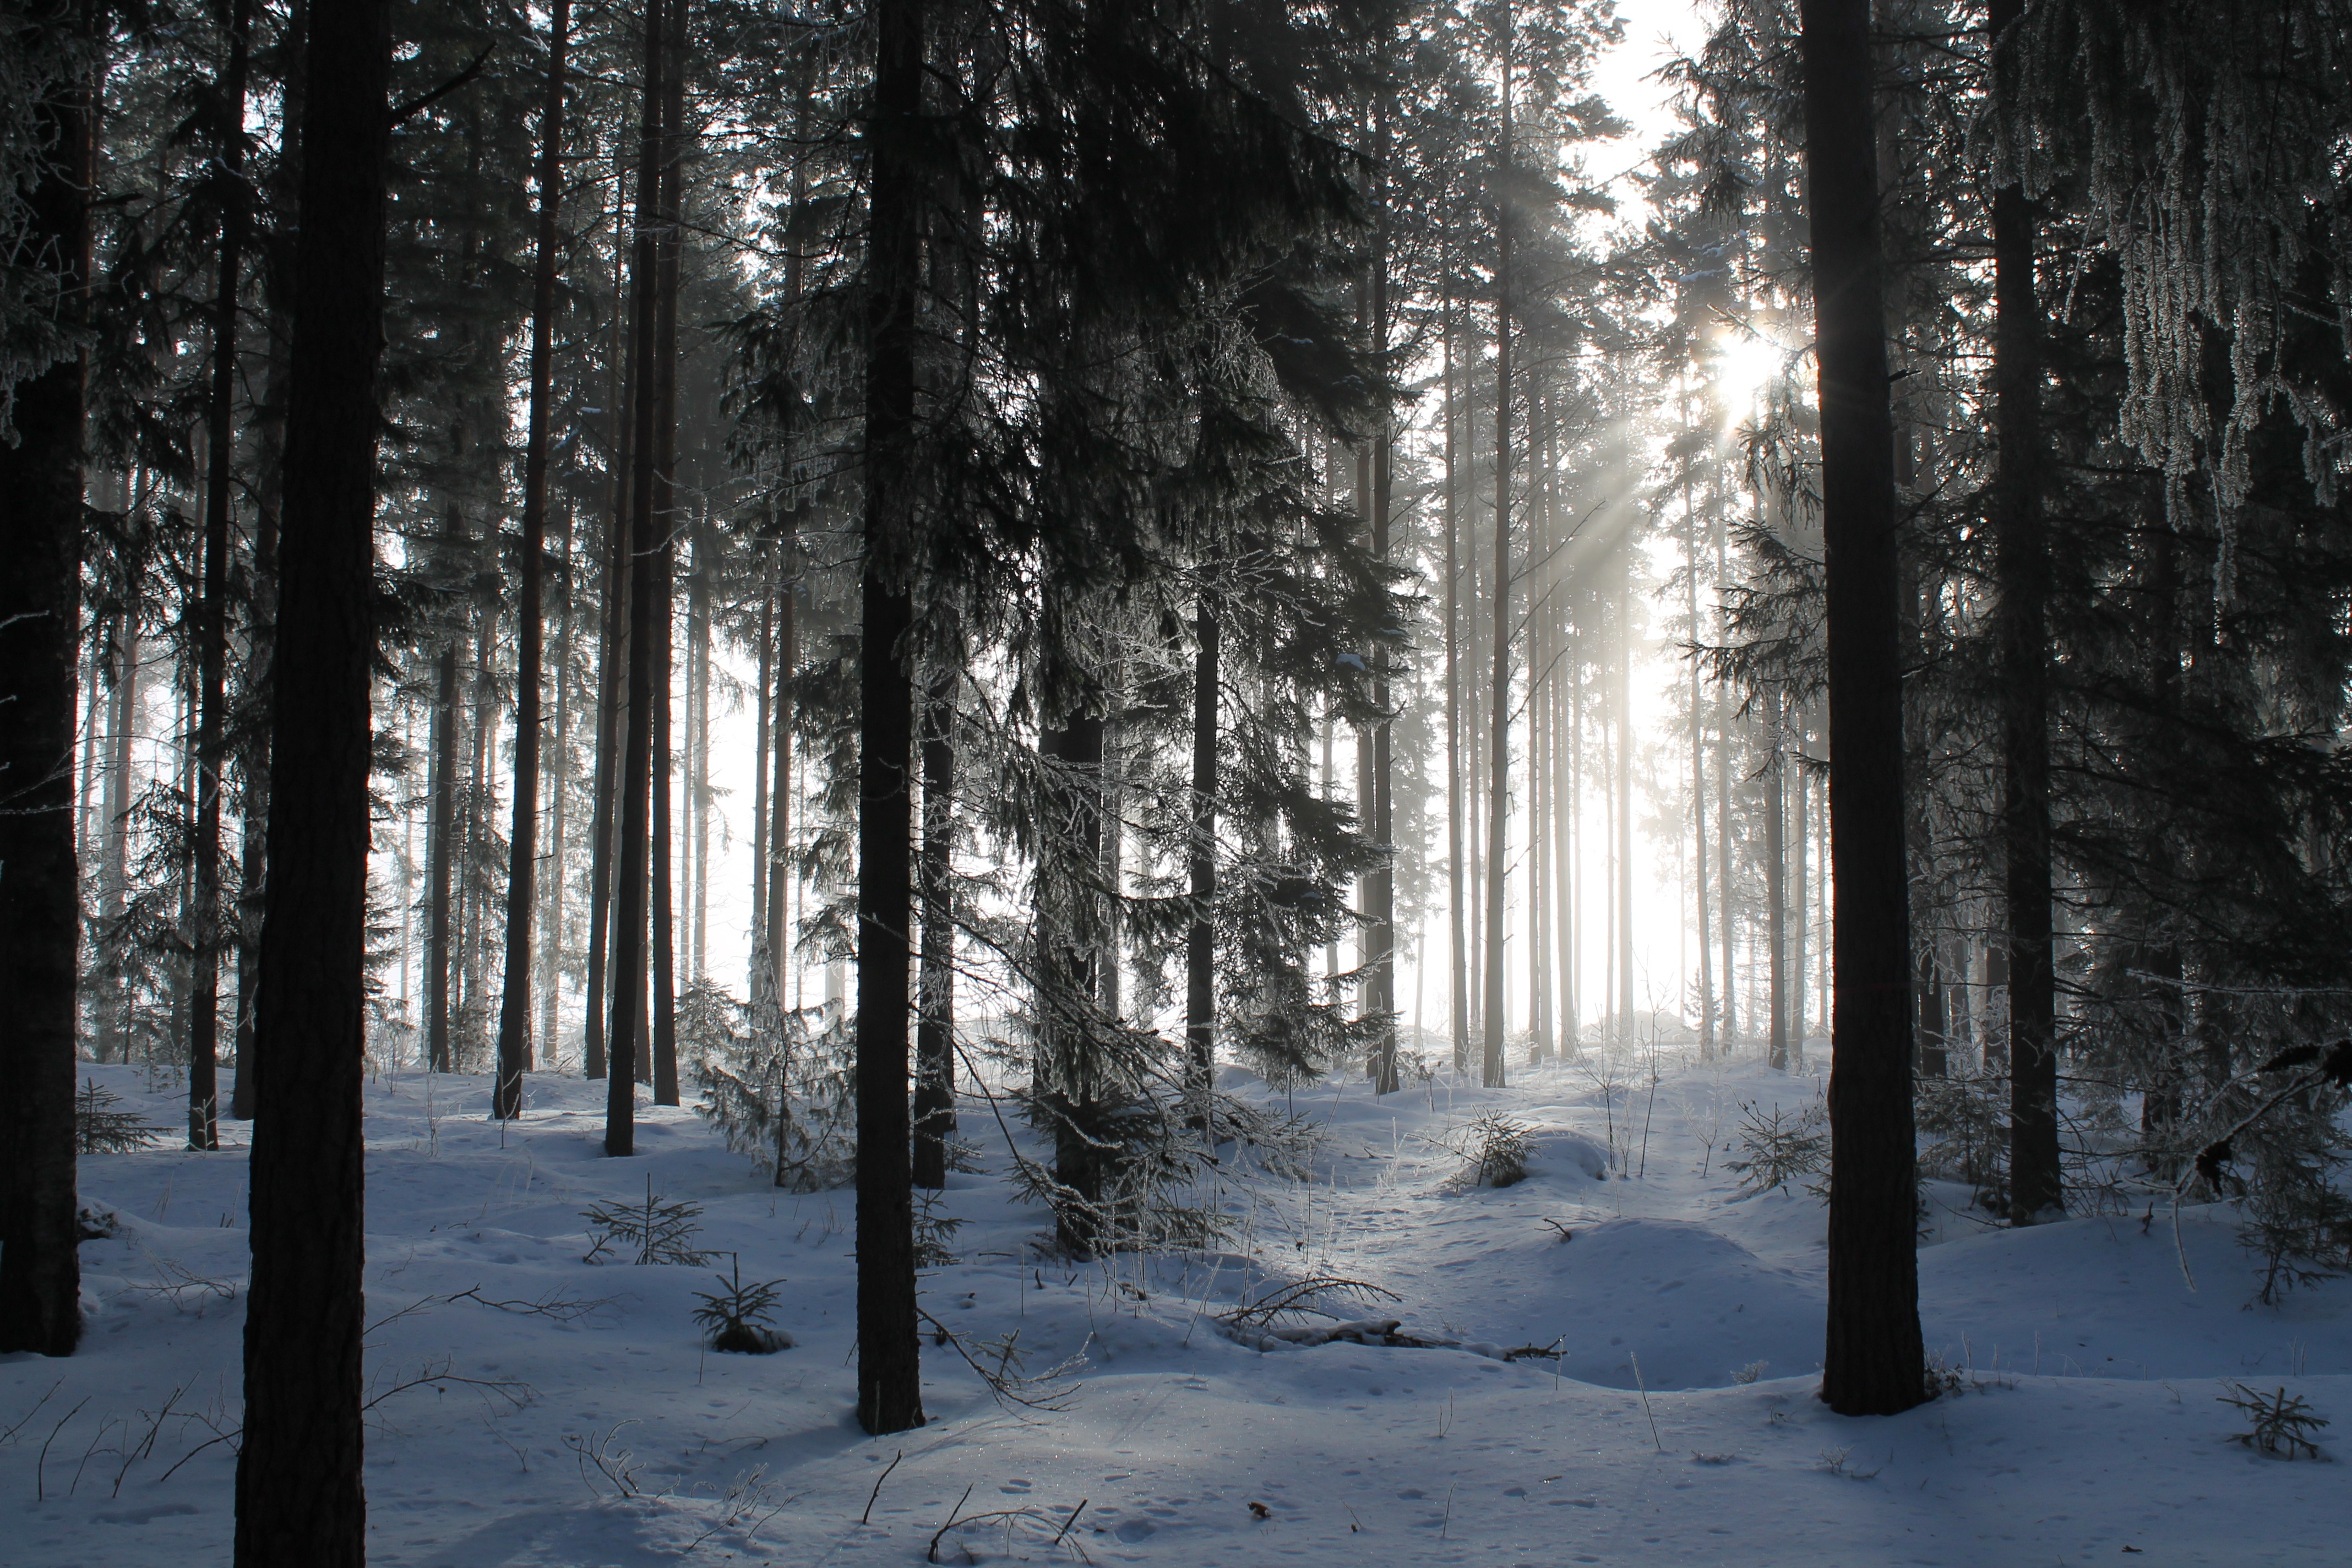
tree, nature, forest, outdoor, branch, snow, winter, plant, white, sunlight, scenic, natural, park, scenery, weather, snowy, lighting, flora, season, illuminated, trees, woods, sunny, spruce, bright, wooden, growing, landscapes, trunks, sunrays, day, grounds, woodland, habitat, ecosystem, woody, freezing, lands, natural environment, atmospheric phenomenon, woody plant, temperate coniferous forest